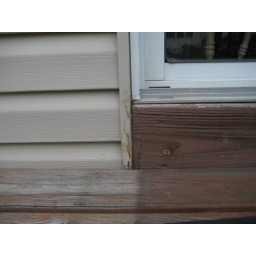
Sill under sliding glass door. The deck is about 4-3/4&amp;quot; below the first floor line